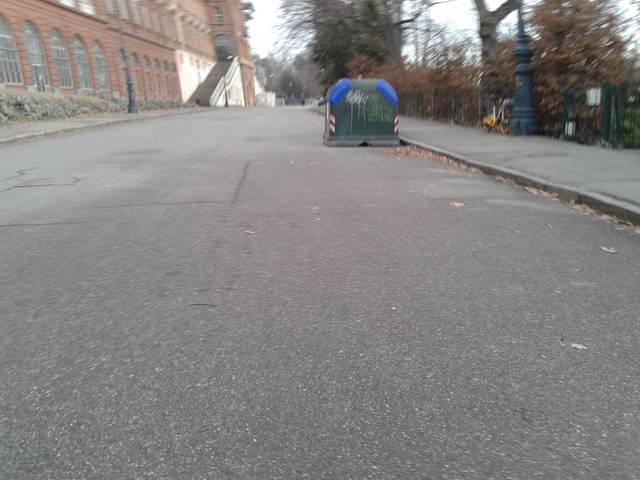
Region: Italy
Coordinates: 45.053, 7.687